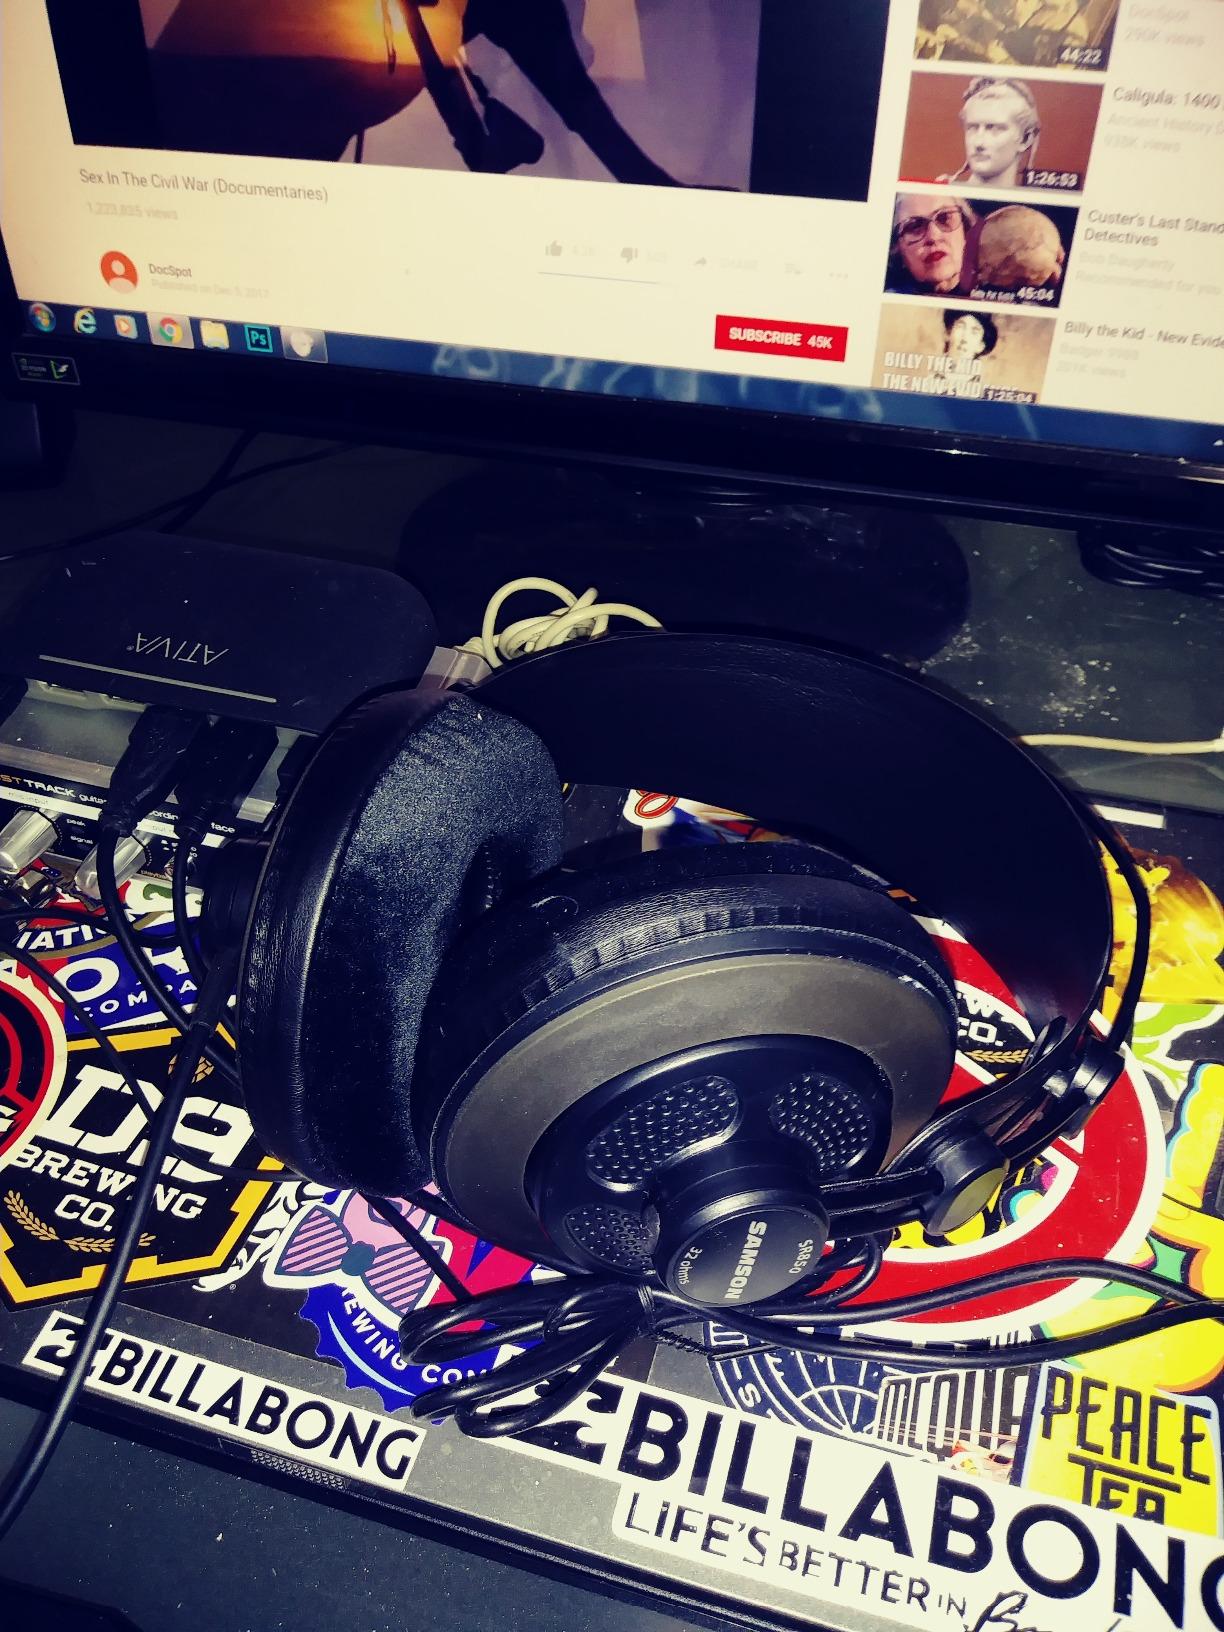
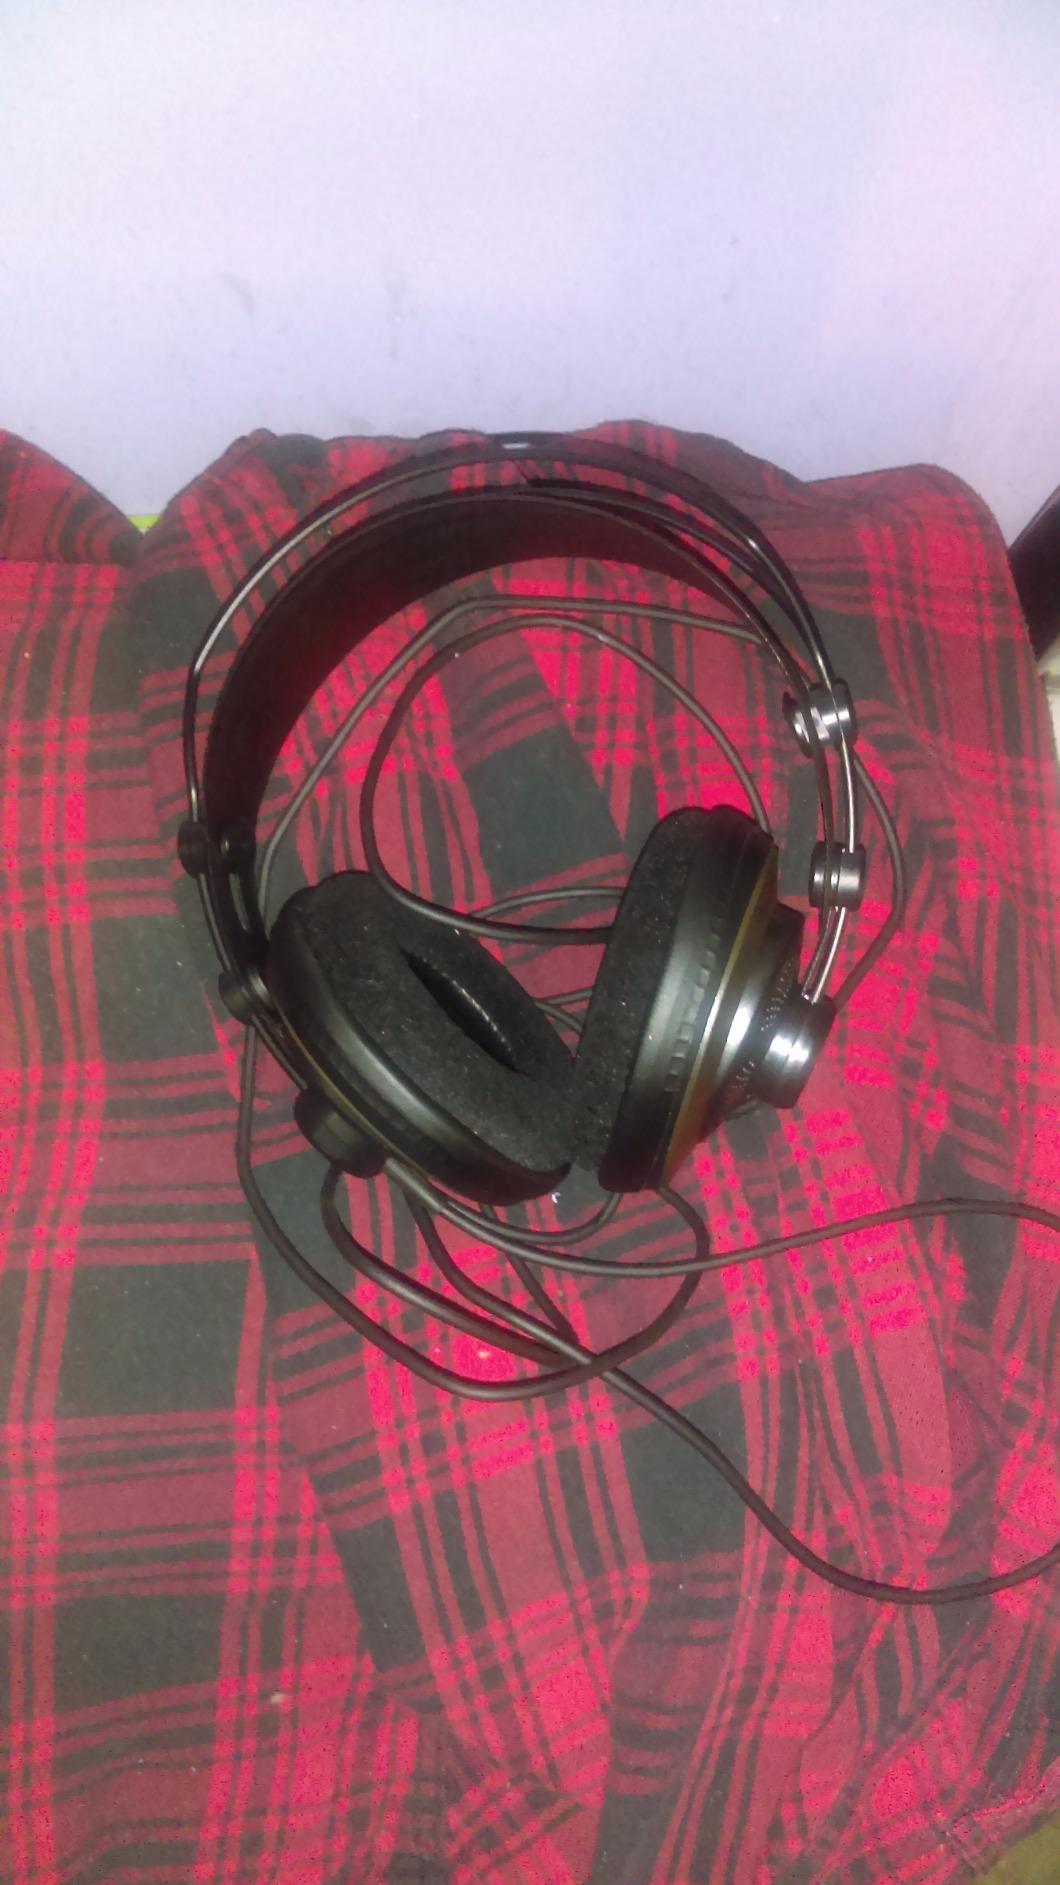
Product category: headphones
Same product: yes